Government of Pittsburgh

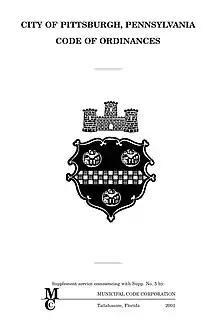
Title page of the "Pittsburgh Code of Ordinances"

The Government of Pittsburgh is composed of the Mayor, the City Council, and various boards and commissions. Most of these offices are housed within the Pittsburgh City-County Building. The Government of Pittsburgh receives its authority from the Pennsylvania General Assembly pursuant to Part III of Title 53 of the Pennsylvania Consolidated Statutes, relating to Cities of the Second Class.